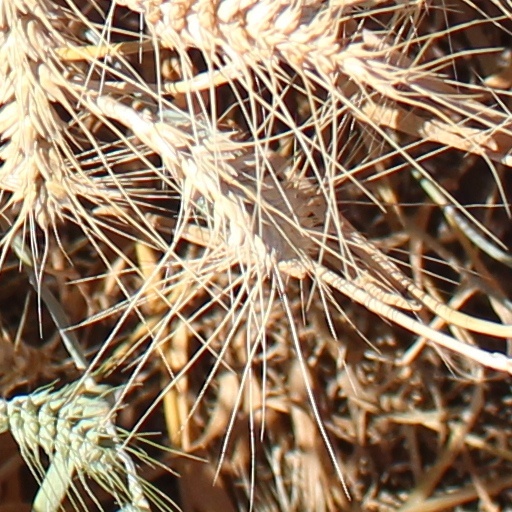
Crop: wheat